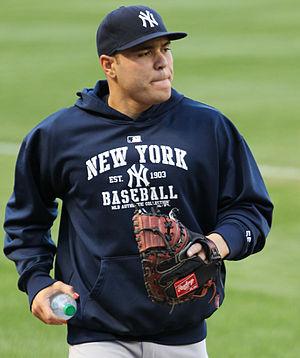
Russell Nathan Jeanson Coltrane Martin Jr. est un receveur des Ligues majeures de baseball présentement agent libre.